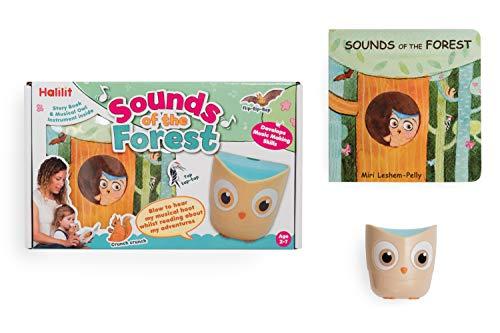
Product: Edushape Halilit Sounds of the Forest Activity Book
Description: Contains 1 storybook and 1 owl instrument; Recommended for ages 2 years and up.
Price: $11.99
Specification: ProductDimensions:2.4x10x6inches|ItemWeight:7.8ounces|ShippingWeight:7.8ounces(Viewshippingratesandpolicies)|ASIN:B0757VN3ZX|Itemmodelnumber:HL2017|Manufacturerrecommendedage:24monthsandup